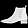
Label: Ankle boot